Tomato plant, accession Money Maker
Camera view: tilt-top (135 deg); turntable rotation: 120 degrees
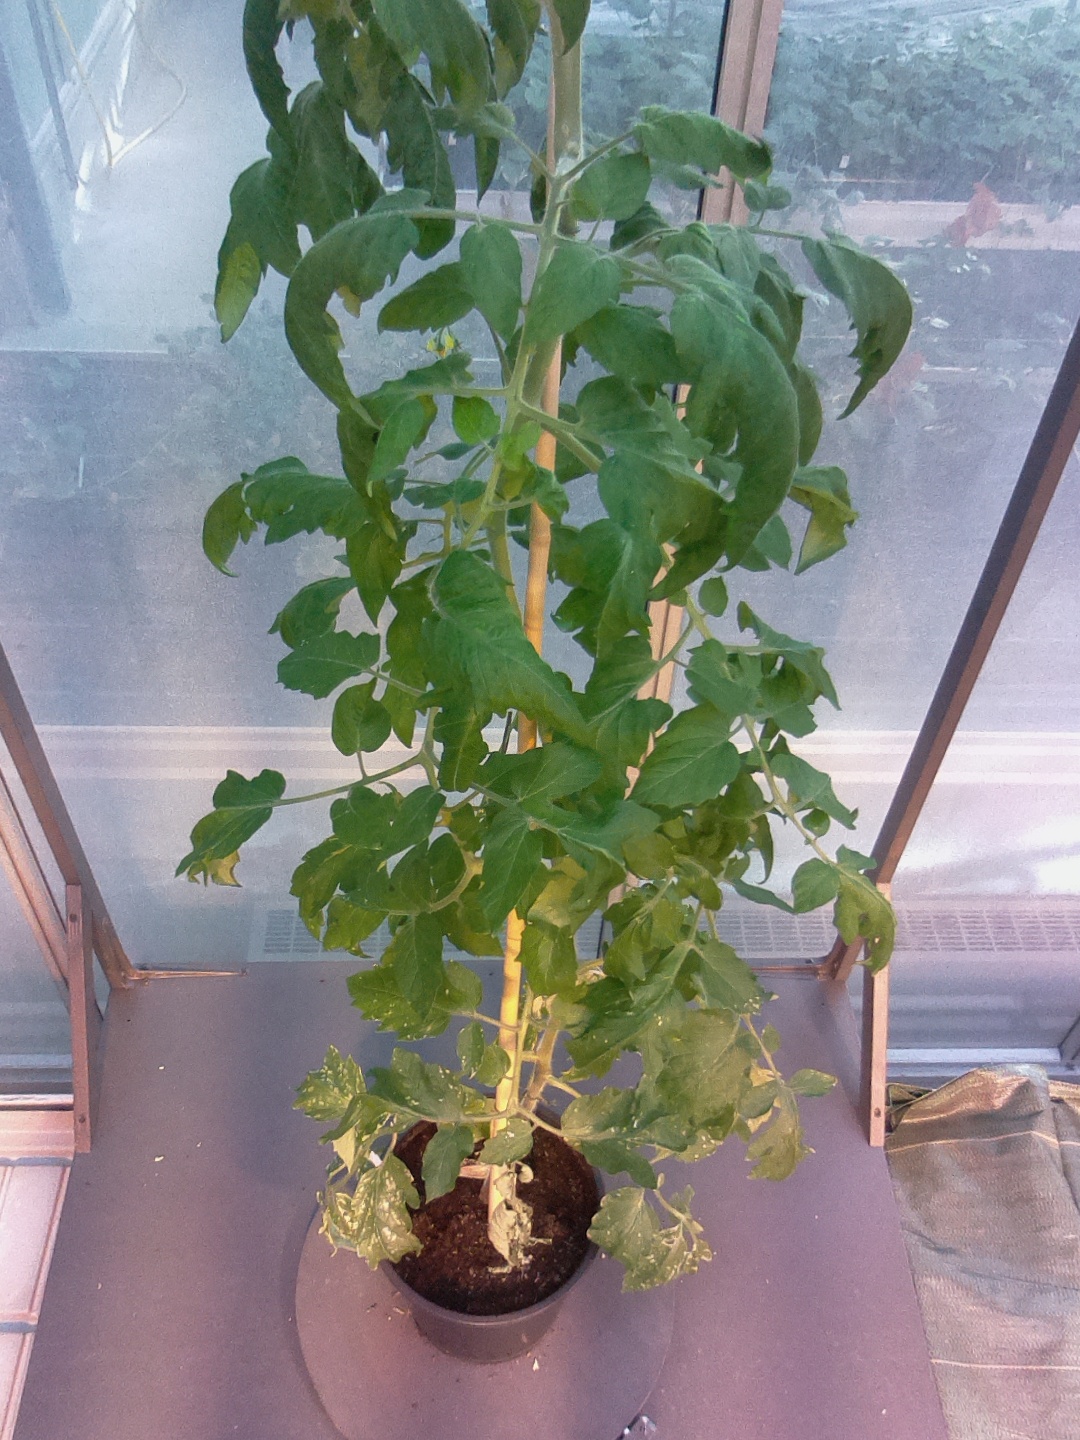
BBCH growth stage 67: Full flowering, 70%-80% of flowers open, more petals falling